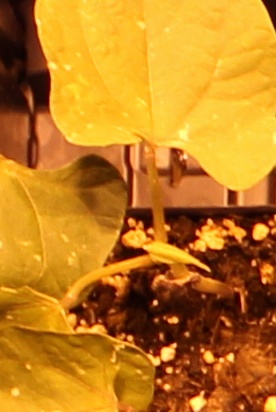
Label: Blackbean